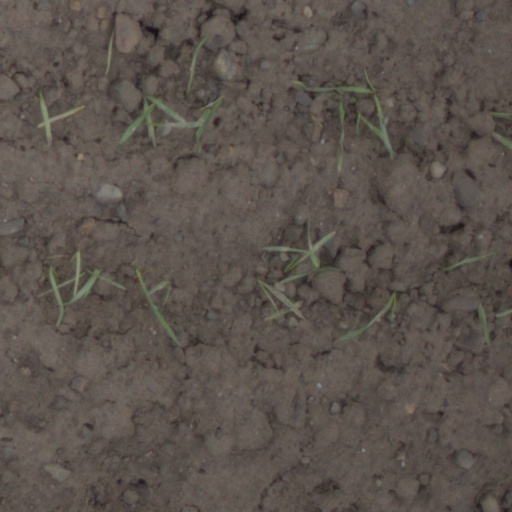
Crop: wheat